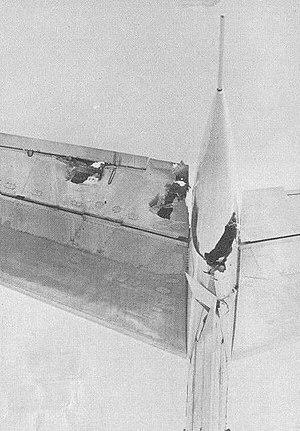
La queue endommagée du Boeing 727 royal après le coup d'état marocain de 1972.
Ce qu'on entend par « coup d'État des aviateurs » est en fait la seconde tentative de coup d'État militaire contre le régime de Hassan II, alors roi du Maroc, après celle de Skhirat, menée l'année précédente. Ce putsch avorté, qui a eu lieu le 16 août 1972, a été conduit par des aviateurs des Forces aériennes royales sous le commandement du général Mohamed Oufkir et du lieutenant-colonel Mohamed Amekrane. Un tel « coup d'État » est le premier de son genre dans l'histoire militaire de par sa particularité « air-air ».